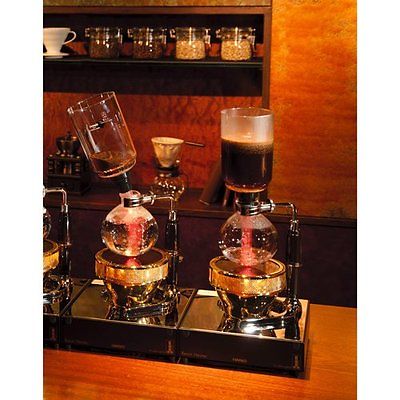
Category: coffee maker